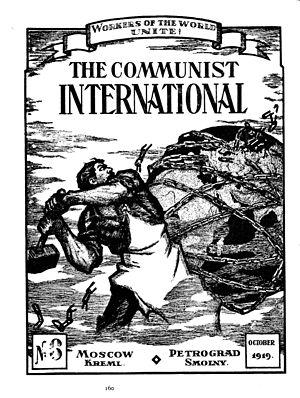
L'histoire du communisme recouvre l'ensemble des évolutions de ce courant d'idées et, par extension, celle des mouvances et des régimes politiques qui s'en sont réclamés. Le communisme se développe principalement au XXᵉ siècle, dont il constitue l'une des principales forces politiques : à son apogée, durant la seconde moitié du siècle, un quart de l'humanité vit sous un régime communiste.